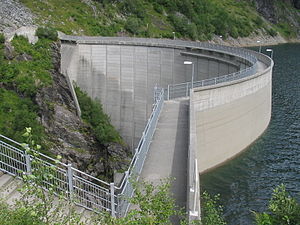
Betongtavlen / Liste over prisvindere
"Betongtavlen er en norsk arkitekturpris, som gives til et bygningsværk i Norge, ""hvor beton er anvendt på en miljømæssig, æstetisk og teknisk fremragende måde."" Prisen uddeles af Norske arkitekters landsforbund og Norsk Betongforening og tildeles efter indstilling af en komité bestående af to medlemmer udnævnt af NAL og tre udnævnt af NB.